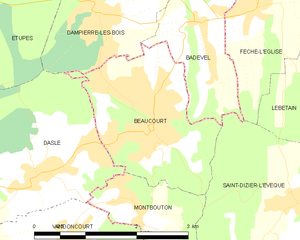
Carte des communes françaises Beaucourt